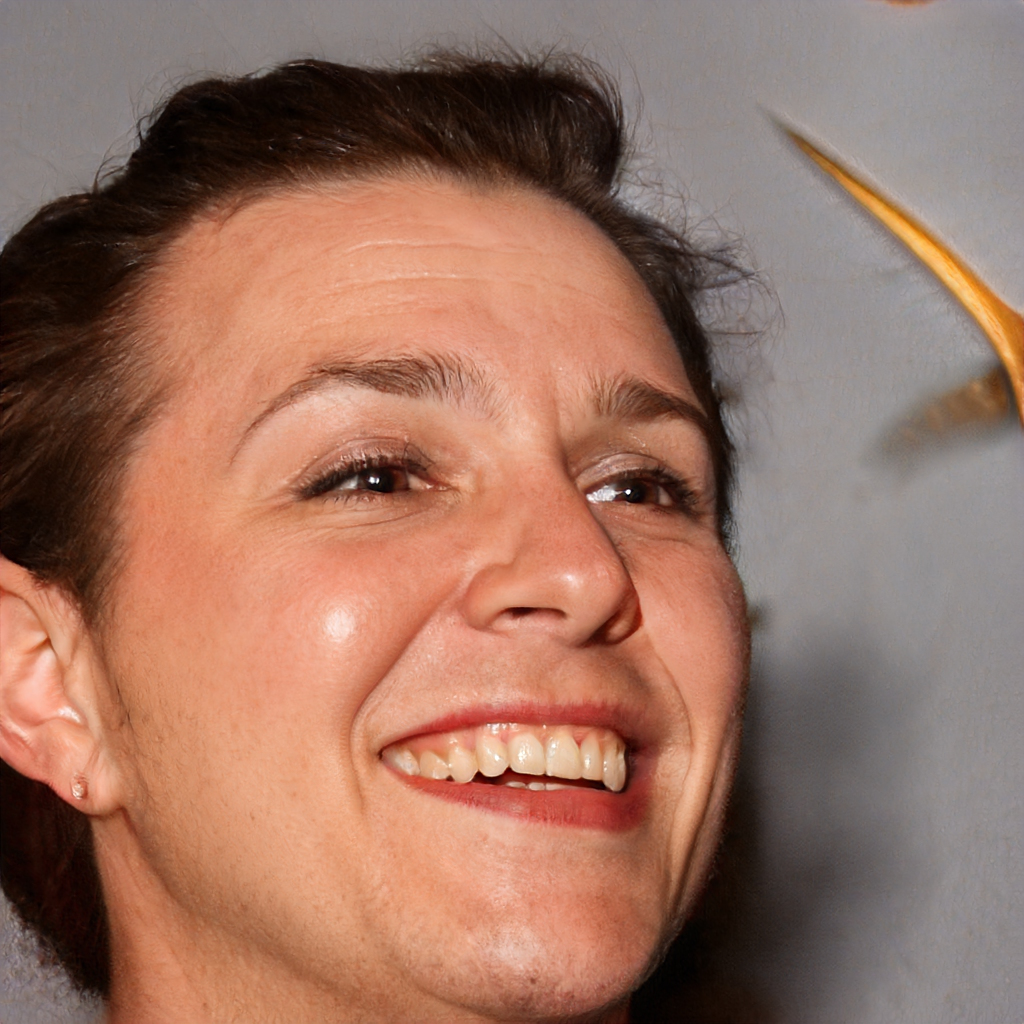
Gender: Male